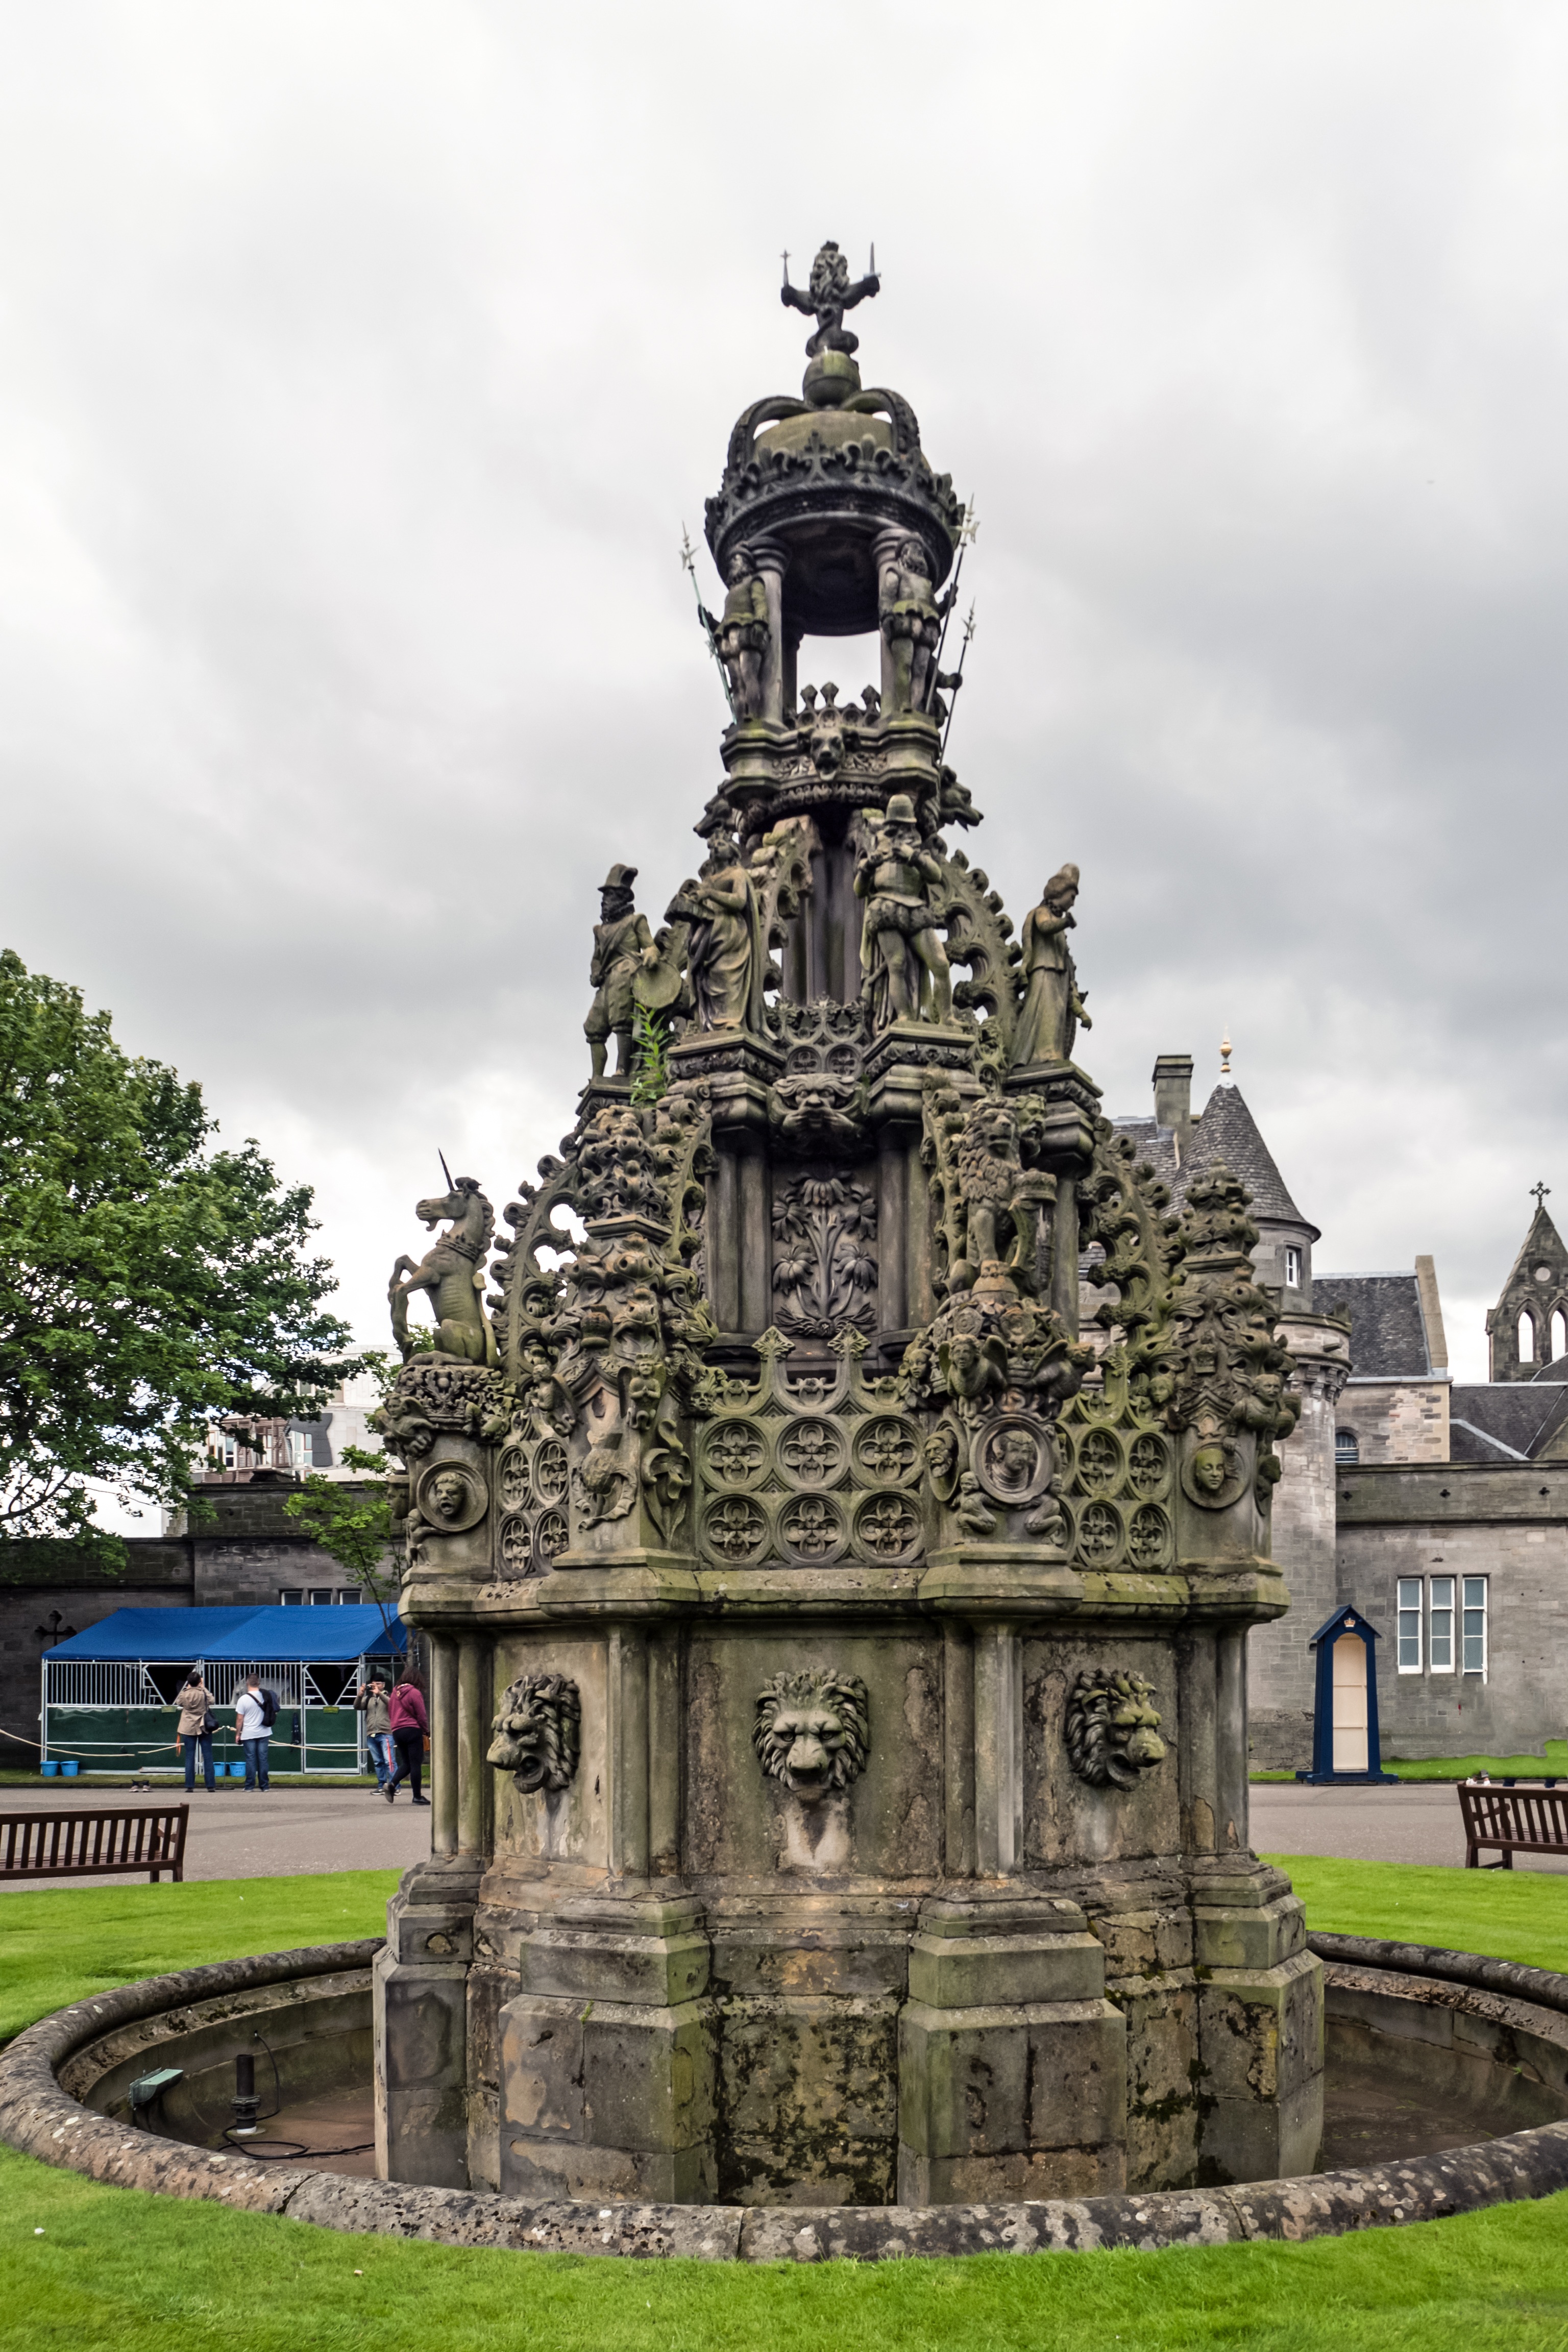
palace, monument, statue, landmark, residence, memorial, fountain, scotland, edinburgh, holyroodhouse, holyrood palace, british queen